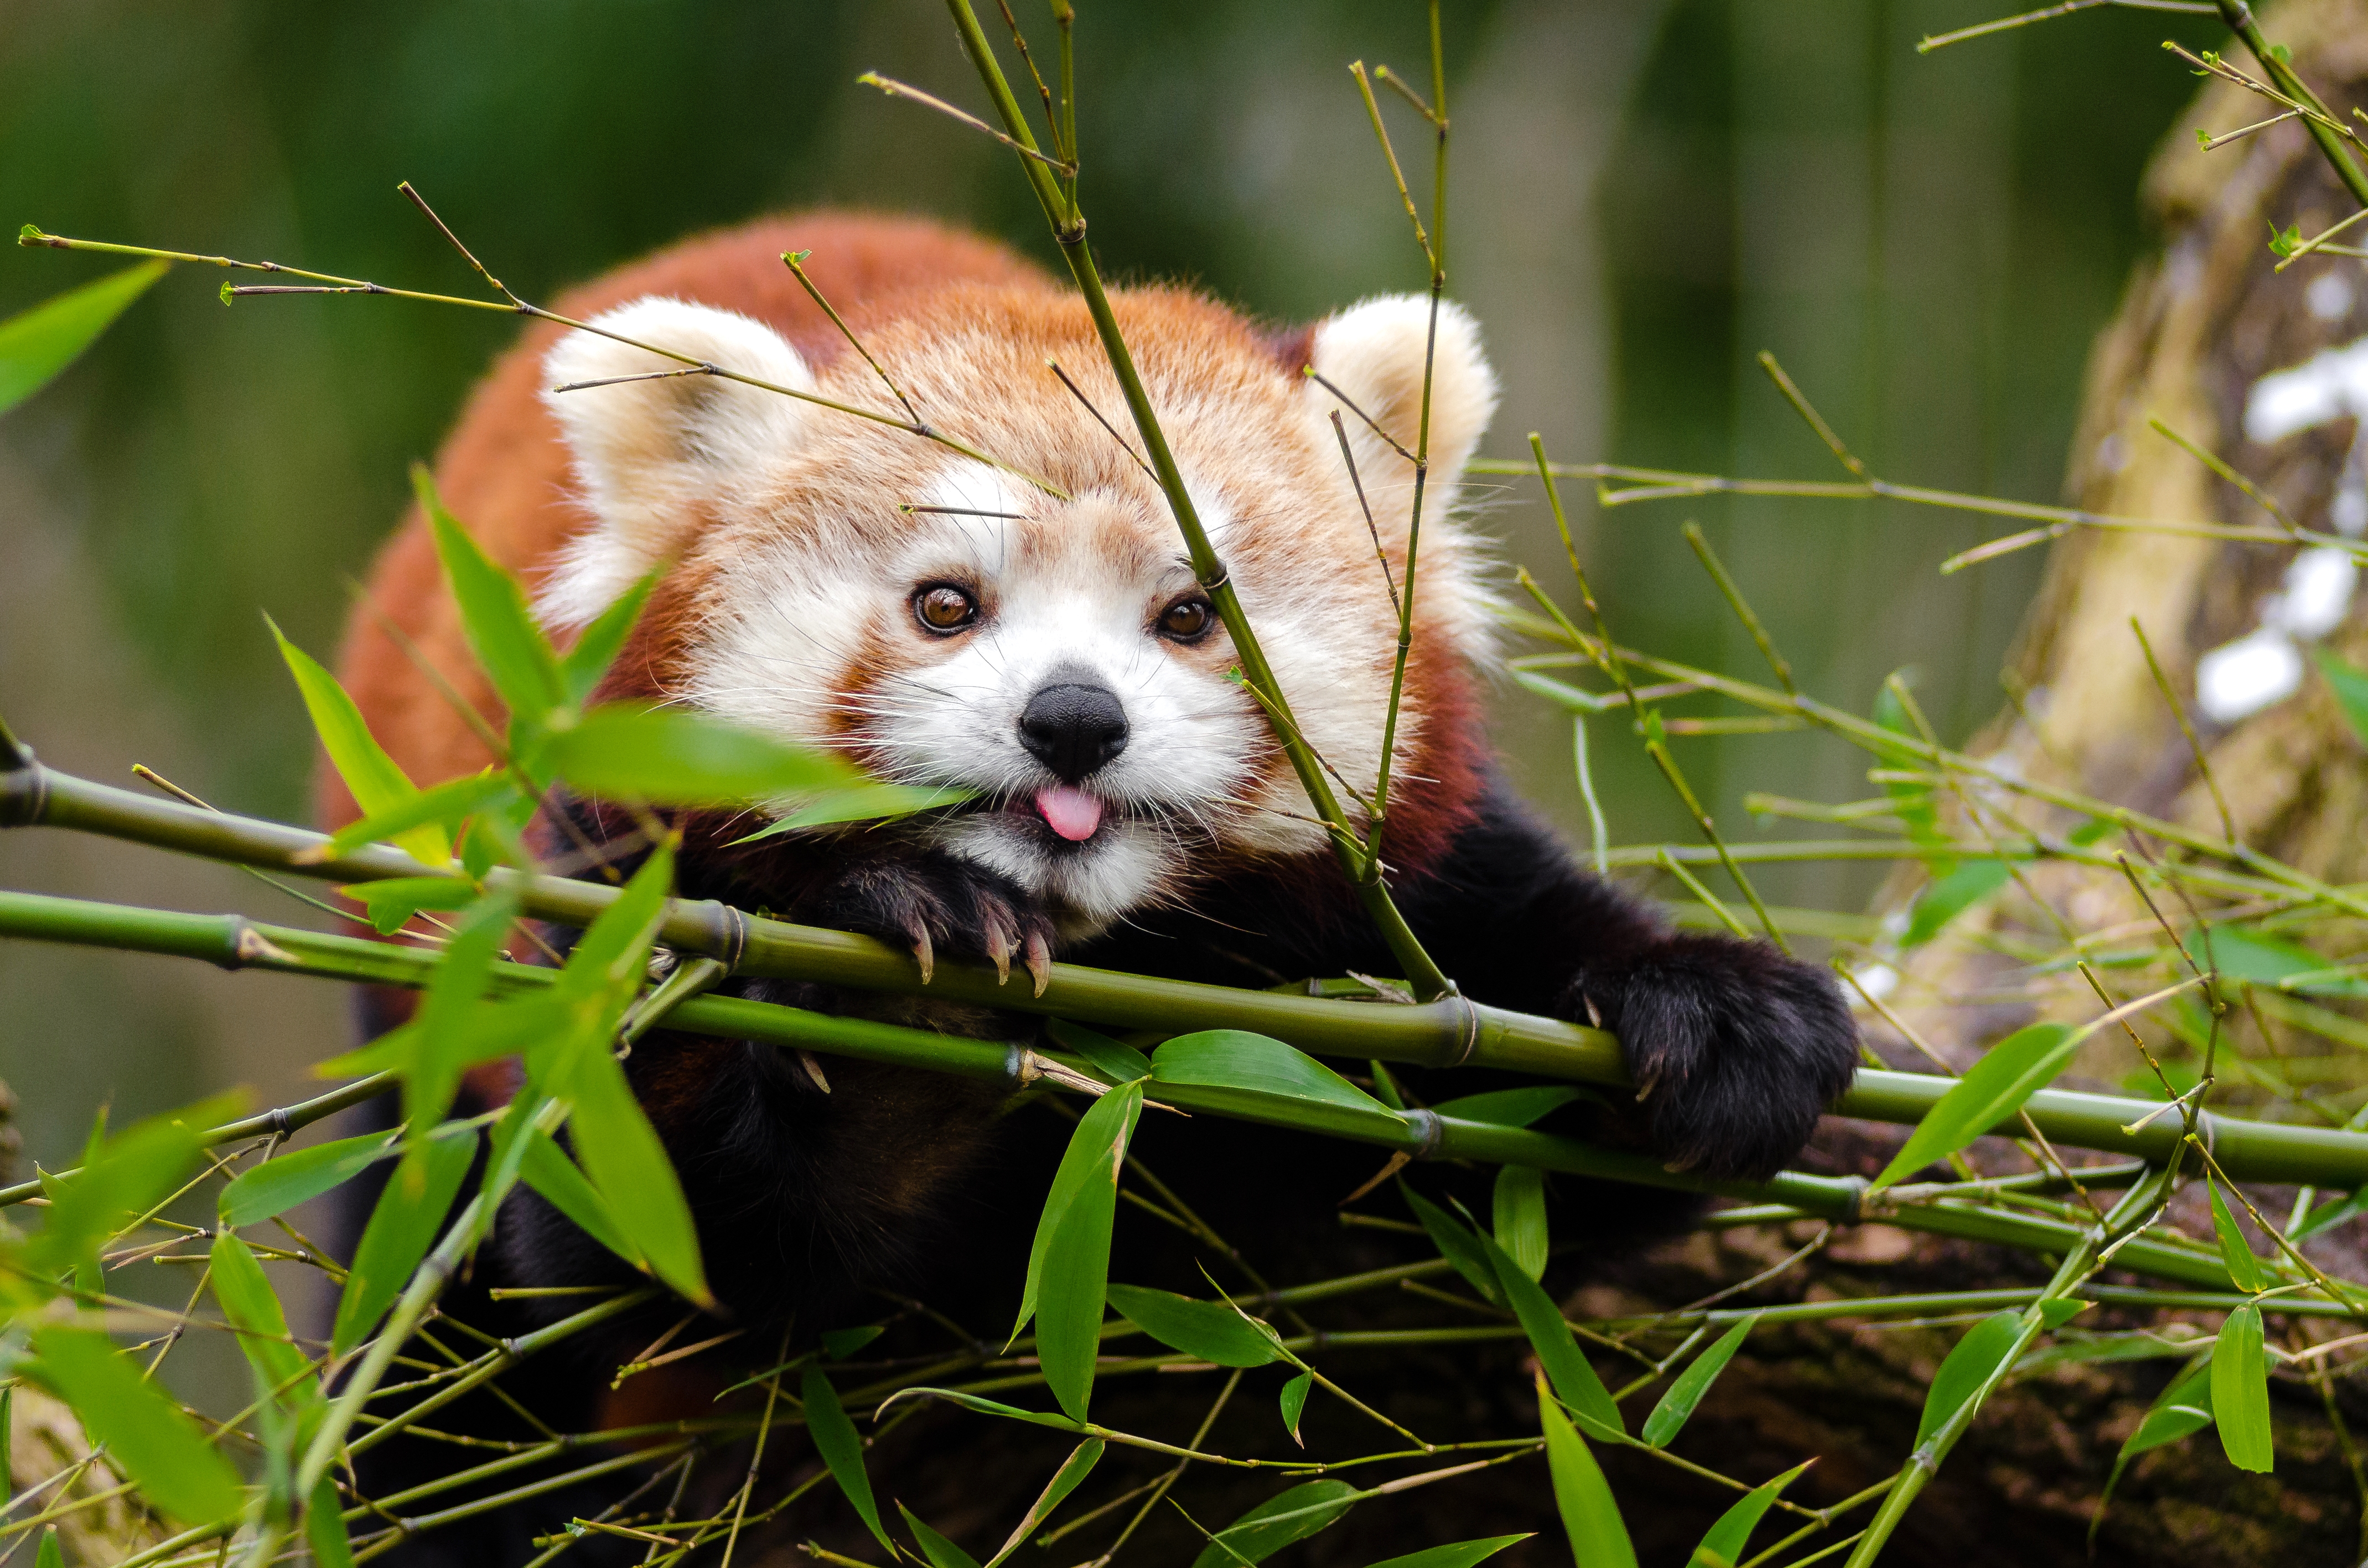
tree, nature, bokeh, vintage, sweet, fall, feet, animal, cute, female, wildlife, zoo, fur, orange, young, green, high, red, foot, autumn, mammal, nikon, fauna, red panda, panda, 2015, face, nose, paw, tail, animals, ears, endangered, vertebrate, germany, deutschland, herbst, natur, paws, tier, iso, ss, fell, grn, gesicht, baum, adorable, bamboo, d7000, roter, kleiner, niedlich, sues, suess, species, bedrohte, tierart, tierpark, weiblich, jungtier, jung, ohren, schwanz, nase, bedroht, ailurus, fulgens, mozilla, firefox, wochenende, weekend, polecat